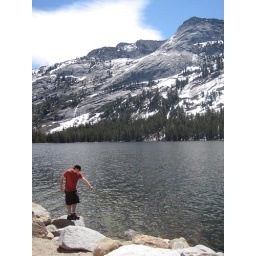
Gorgeous lake surrounded by gorgeous mountains near the eastern exit to Yosemite